2022 European Rally Championship

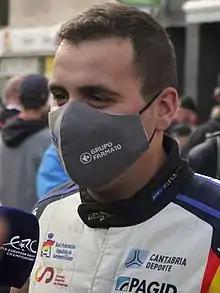
Efrén Llarena won the ERC drivers' championship.

The 2022 European Rally Championship was the 70th season of the FIA European Rally Championship, the European continental championship series in rallying. The season was also the ninth following the merge between the European Rally Championship and the Intercontinental Rally Challenge.